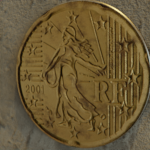
Coin value: 20cents
Country: fr
Edition: standard